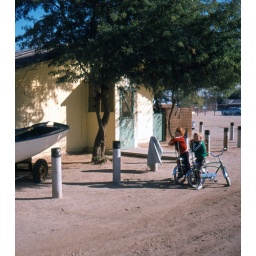
Outside our house in Fahaheel, Kuwait, look at those bikes